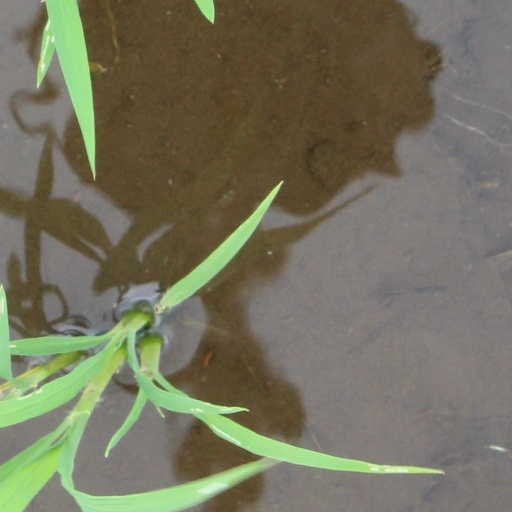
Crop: rice